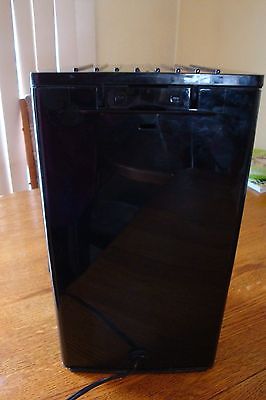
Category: coffee maker